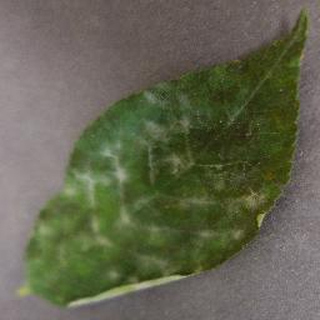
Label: cherry_powdery_mildew